Mlađan Dinkić

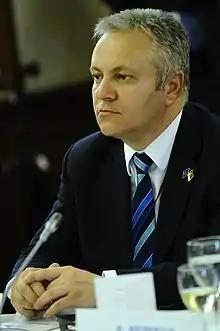
Dinkić in 2011

He was the 1st Governor of the National Bank of Serbia, serving from 2000 to 2003. He then served as the Minister of Finance from 2004 to 2006. He also served as the Minister of Economy and Regional Development and Deputy Prime Minister of Serbia from 2007 until his sacking in 2011. His last political post was as the Minister of Finance and Economy from 2012 to 2013. Following the 2014 parliamentary election, he announced his retirement from the politics.